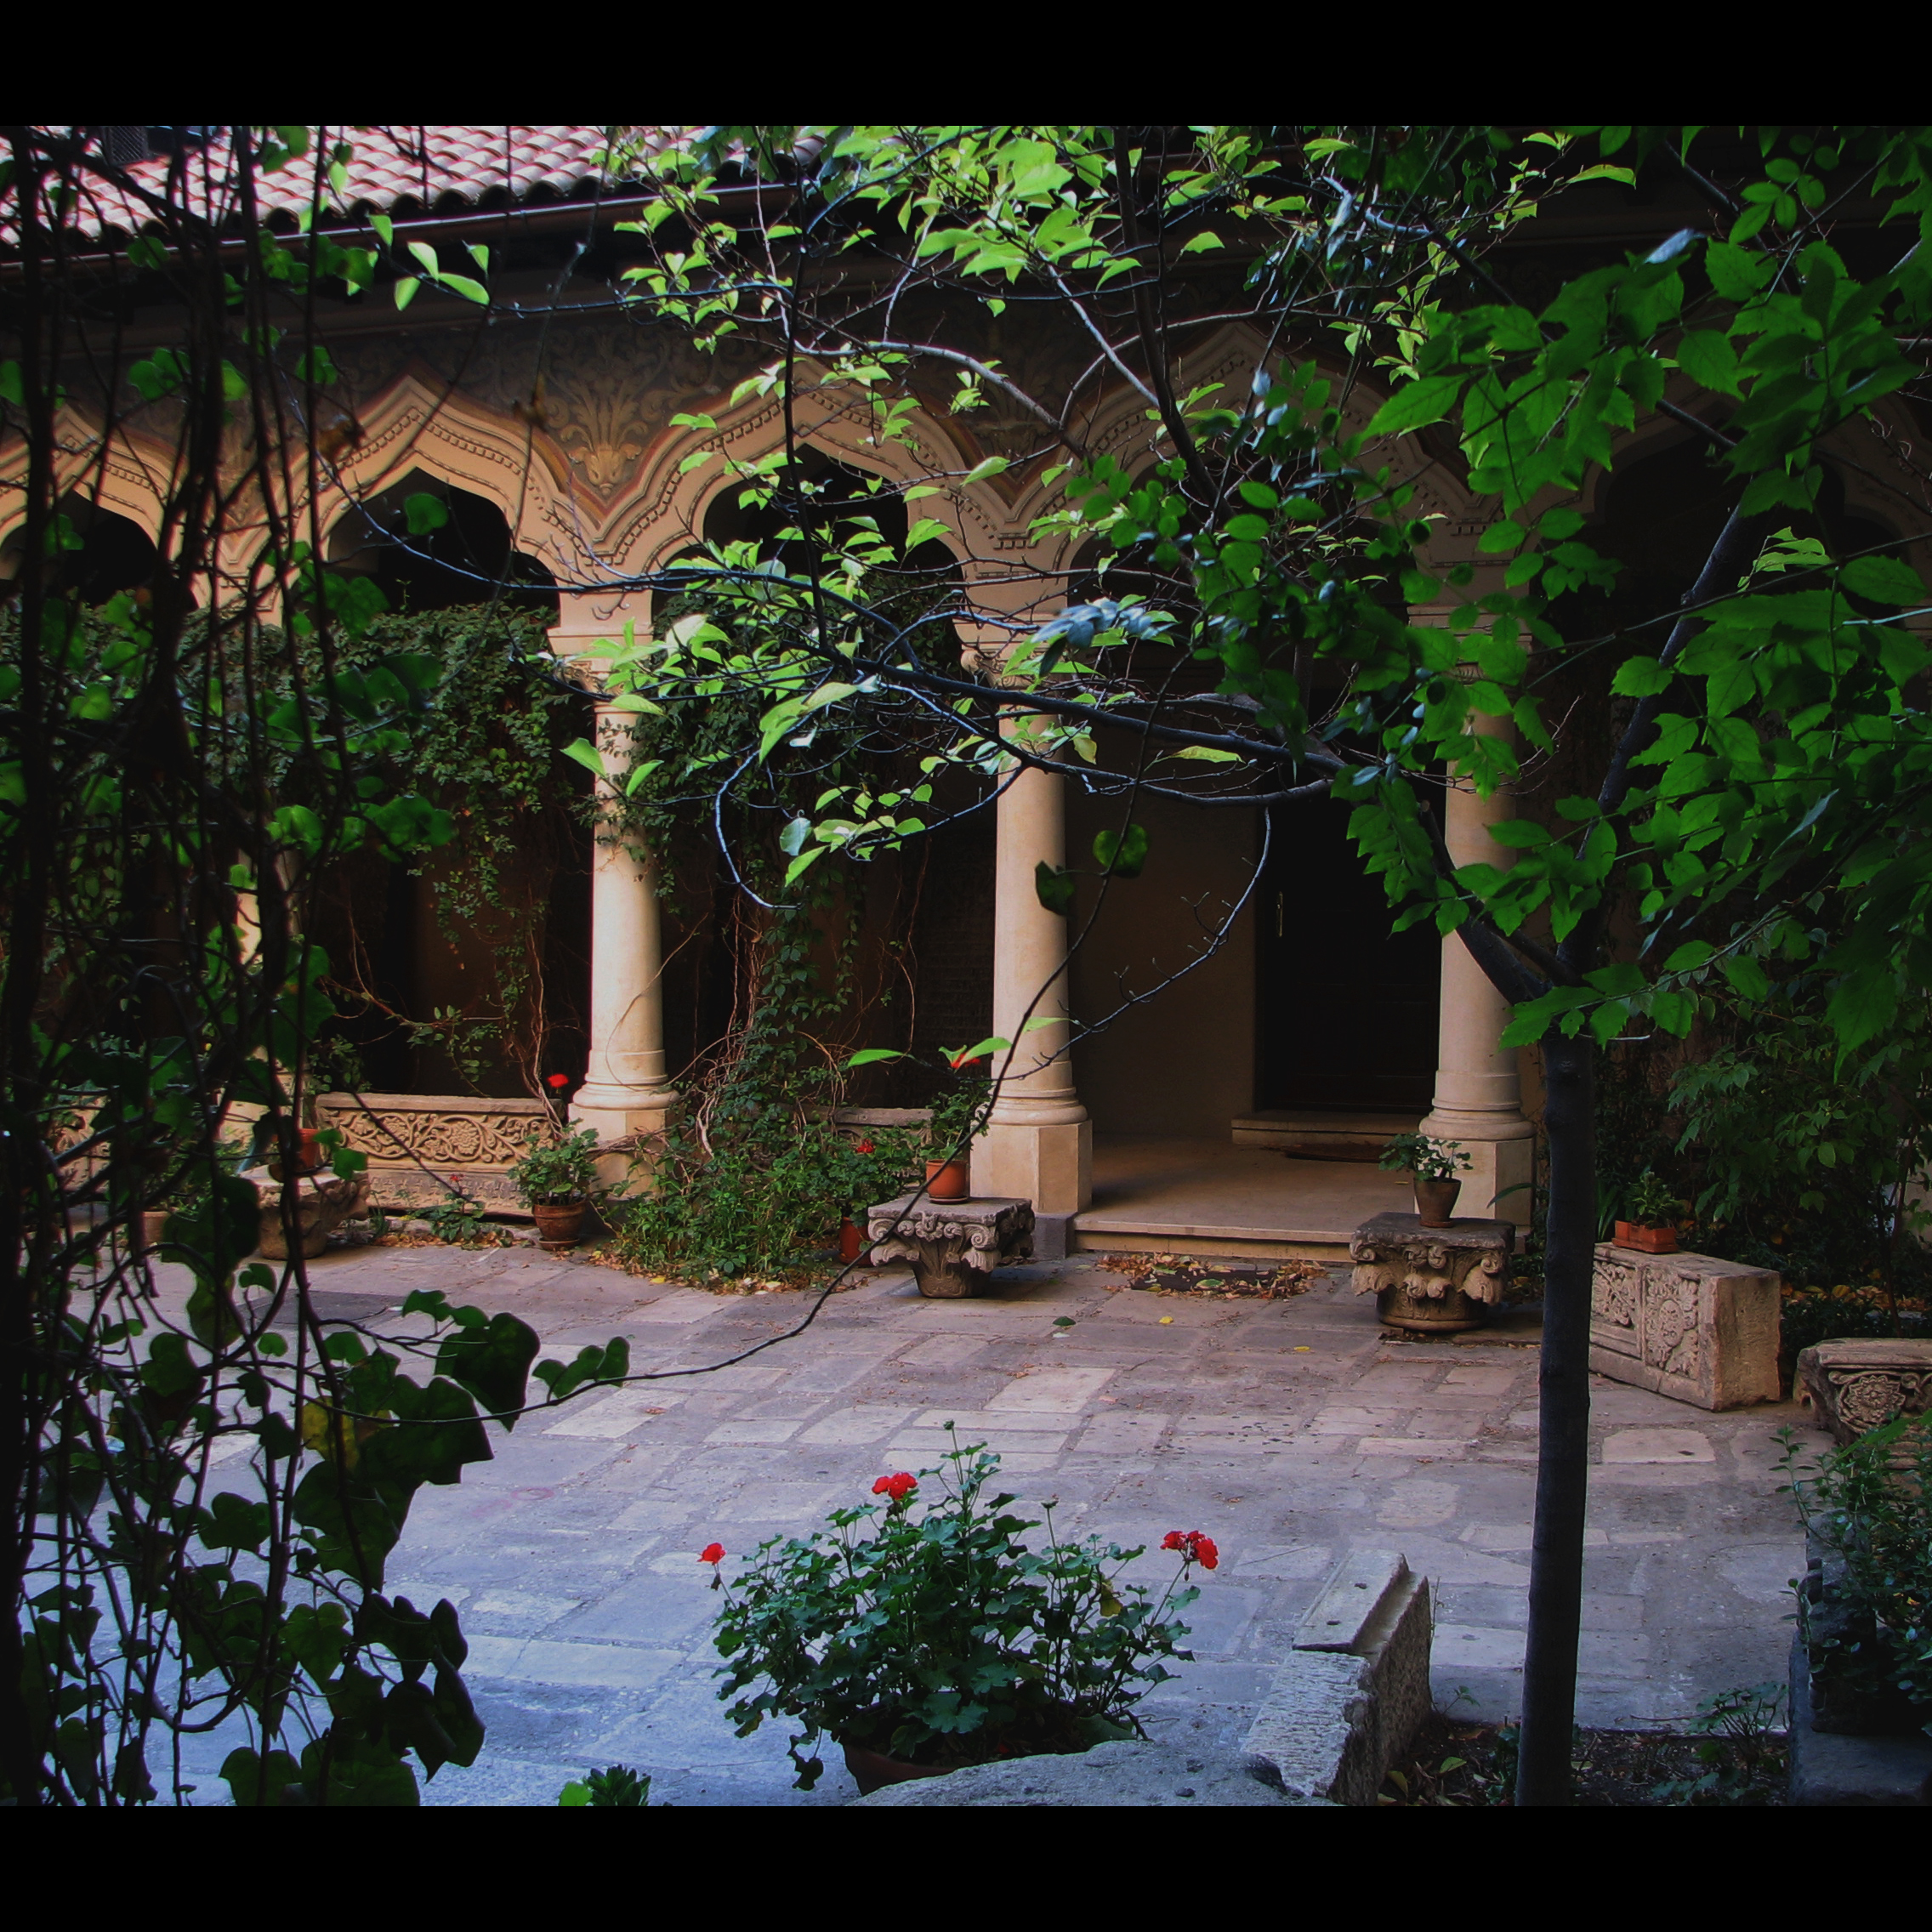
tree, architecture, photography, mansion, house, flower, building, home, photo, europe, jungle, backyard, religion, church, garden, christian, lighting, photos, religious, cool image, de, courtyard, monastery, churches, fotografie, christianity, romana, orthodox, eastern, estate, yard, romania, bucharest, convent, screenshot, bor, biserica, arhitectura, orthodoxy, romanian, ortodoxa, ortodox, manastirea, manastire, ortodoxia, ortodoxie, cretinism, cretin, ecclesiastical, bisericeasc, cladire, edificiu, bucuresti, centrulvechi, lipscani, stavro, stavropoleos, brancovenesc, 1724, landscape lighting